Horites

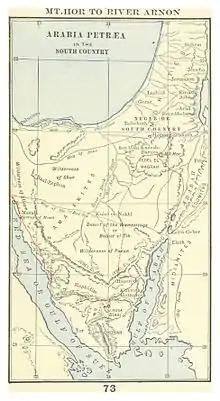
Map of Horites lands

The Horites ( "Ḥōrīm"), were a people mentioned in the Torah inhabiting areas around Mount Seir in Canaan.